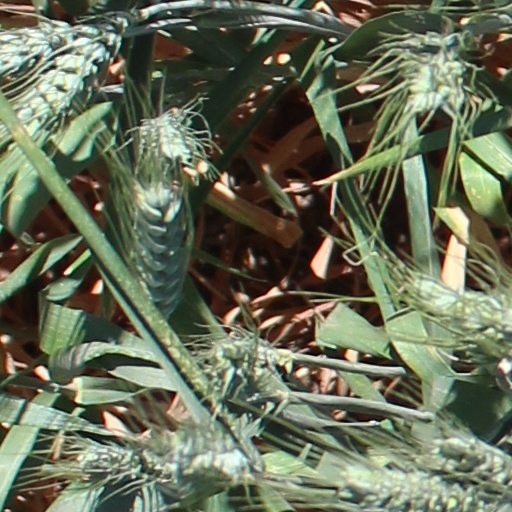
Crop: wheat